USS Oberrender

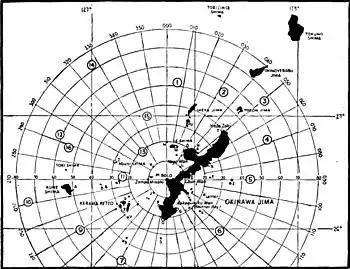

"Oberrender" missed the Battle of Leyte Gulf due to being detached on 24 October to cover the movement of the escort carriers of Task Unit 77.4.1 to Morotai to take aboard replacement aircraft. After refueling in San Pedro Bay, Leyte, she returned to Task Unit 77.4.2 on 29 October for a voyage back to Manus. After arrival at Manus, the ship remained anchored in Seeadler Harbor, and on 10 November was from the ammunition ship when the latter exploded. She was heavily damaged by fragments and exploding ammunition from the resulting conflagration, and had to be towed to the Lombrum Point Ship Repair Dock for repairs that lasted the rest of the month. "Oberrender" lost one sailor missing, one killed, and seventeen wounded in the explosion.